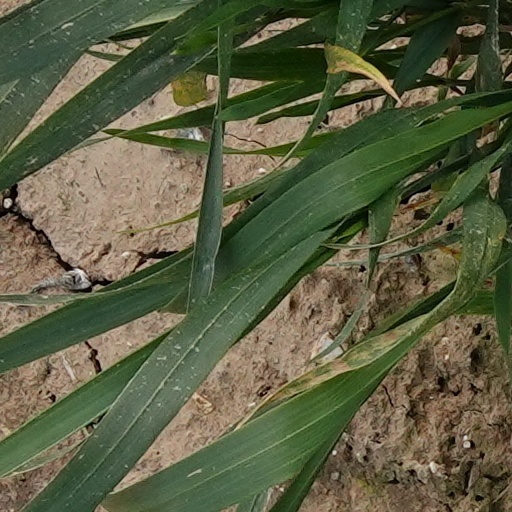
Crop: wheat